Star Trek: Insurrection

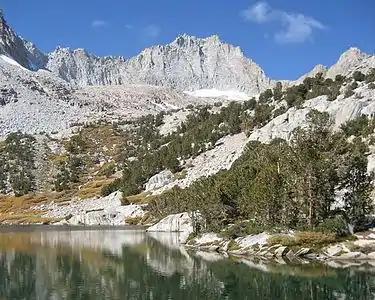
The Sierra Nevada portrayed the mountains of Ba'ku.

Sets built for use in "" were redressed to appear as the "Enterprise"-E in "Insurrection"; Captain Janeway's quarters became Picard's, the "Voyager" briefing room became Riker's quarters, and part of the "Voyager" engineering set became the "Enterprise" library. The interior of the scoutship flown by Data was originally the cockpit of the "Voyager"s shuttlecraft, while the interior of the "Enterprise" shuttlecraft used the interior set from a "Star Trek: Deep Space Nine" runabout. Filming began on March 31, 1998, and concluded on July 2. According to Frakes, half of the time shooting was spent on location. The scenes in which the "Enterprise" crew and the Ba'ku take refuge in the mountains were shot on location above Lake Sabrina in the Sierra Nevada in locations which could only be reached by helicopter. The location was around above sea level, and a medic was on standby with oxygen if the cast or crew required it.